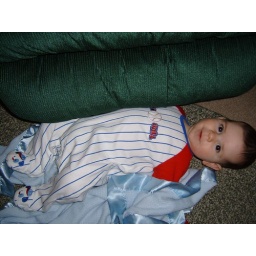
silly boy under the chair